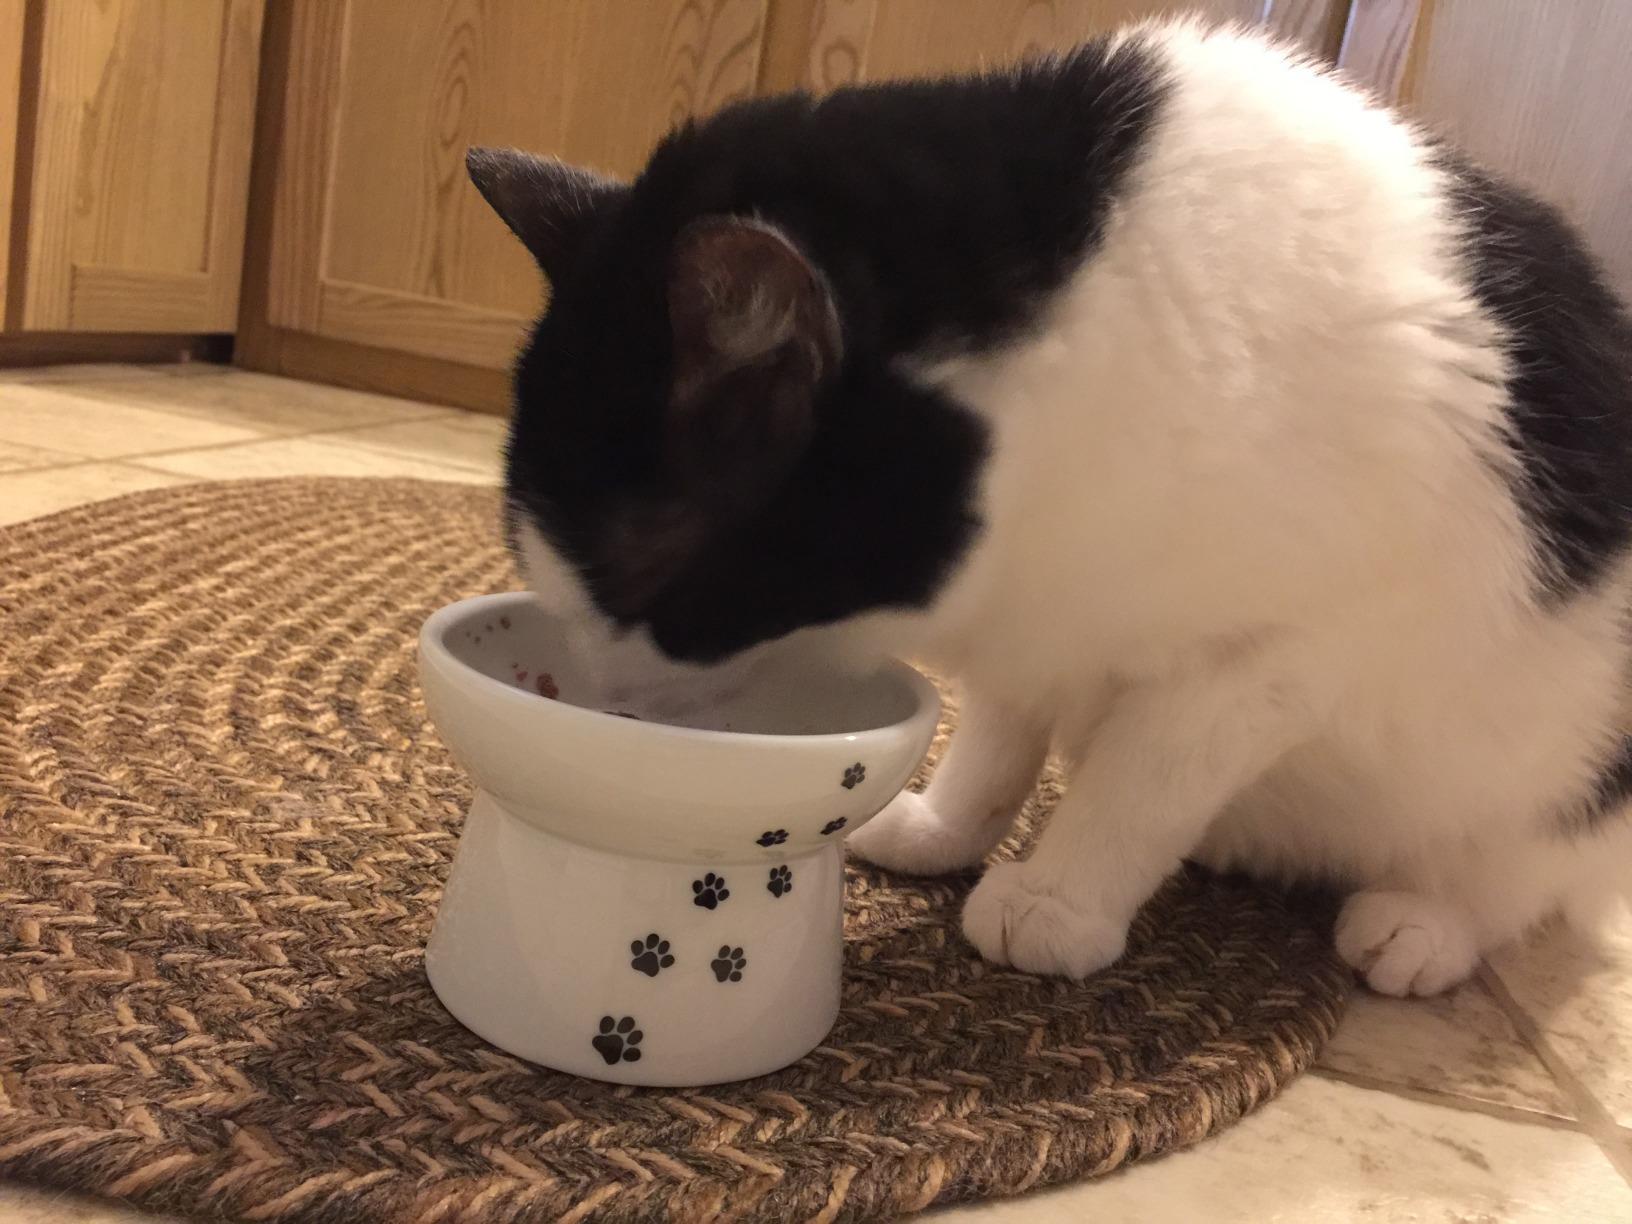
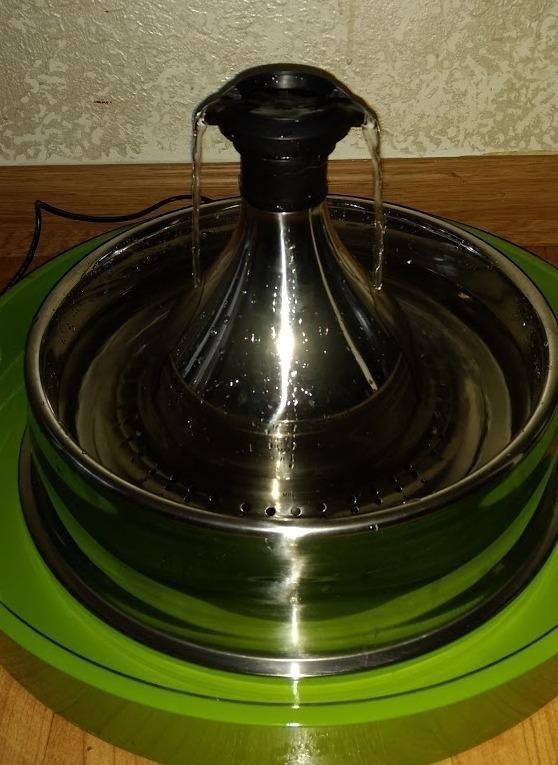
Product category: items_bowl
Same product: no